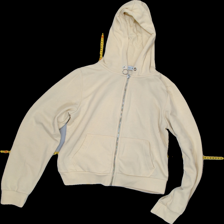
View: front
Type: Sweater
Category: Ladies
Brand: FBSisters (New yorker)
Colors: Black
Material: 55% Poly 45% Cott
Pattern: Plain
Cut: Regular
Size: M
Season: All
Trend: No trend
Stains: No
Price range: <50
Recommended usage: Export